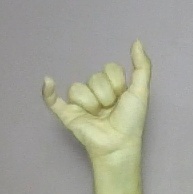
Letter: ya